Naval artillery

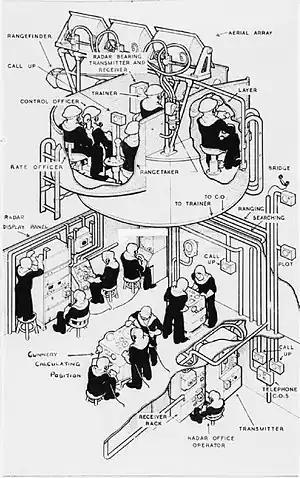
Accurate fire control systems were introduced in the early 20th century. Pictured, a cut-away view of a destroyer. The below decks analog computer is shown in the centre of the drawing and is labelled "Gunnery Calculating Position".

During the late 1850s, the development and implementation of the ironclad warship carried wrought iron armor of considerable thickness. This armor was practically immune to both the round cast-iron cannonballs then in use and to the recently developed explosive shell.